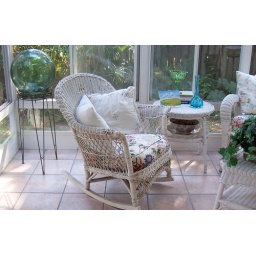
The Big glass ball in the corner is a hand-blown Japanese fishing float.